Costa Chica of Guerrero

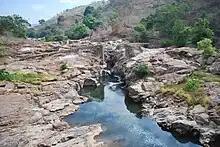
Ravine in the mountains of Xochistlahuaca

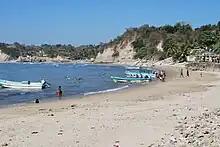
View of the beach at Punta Maldonado - El Faro

The Costa Chica of Guerrero is a coastal region beginning just southeast of Acapulco, and ending at the Oaxaca state border to the south. It is culturally paired with the Costa Chica of Oaxaca as both have significant populations of Afro-Mexicans, who often also have indigenous ancestry.